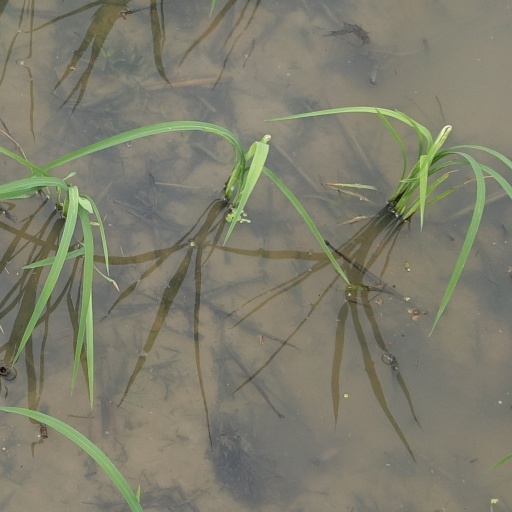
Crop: rice